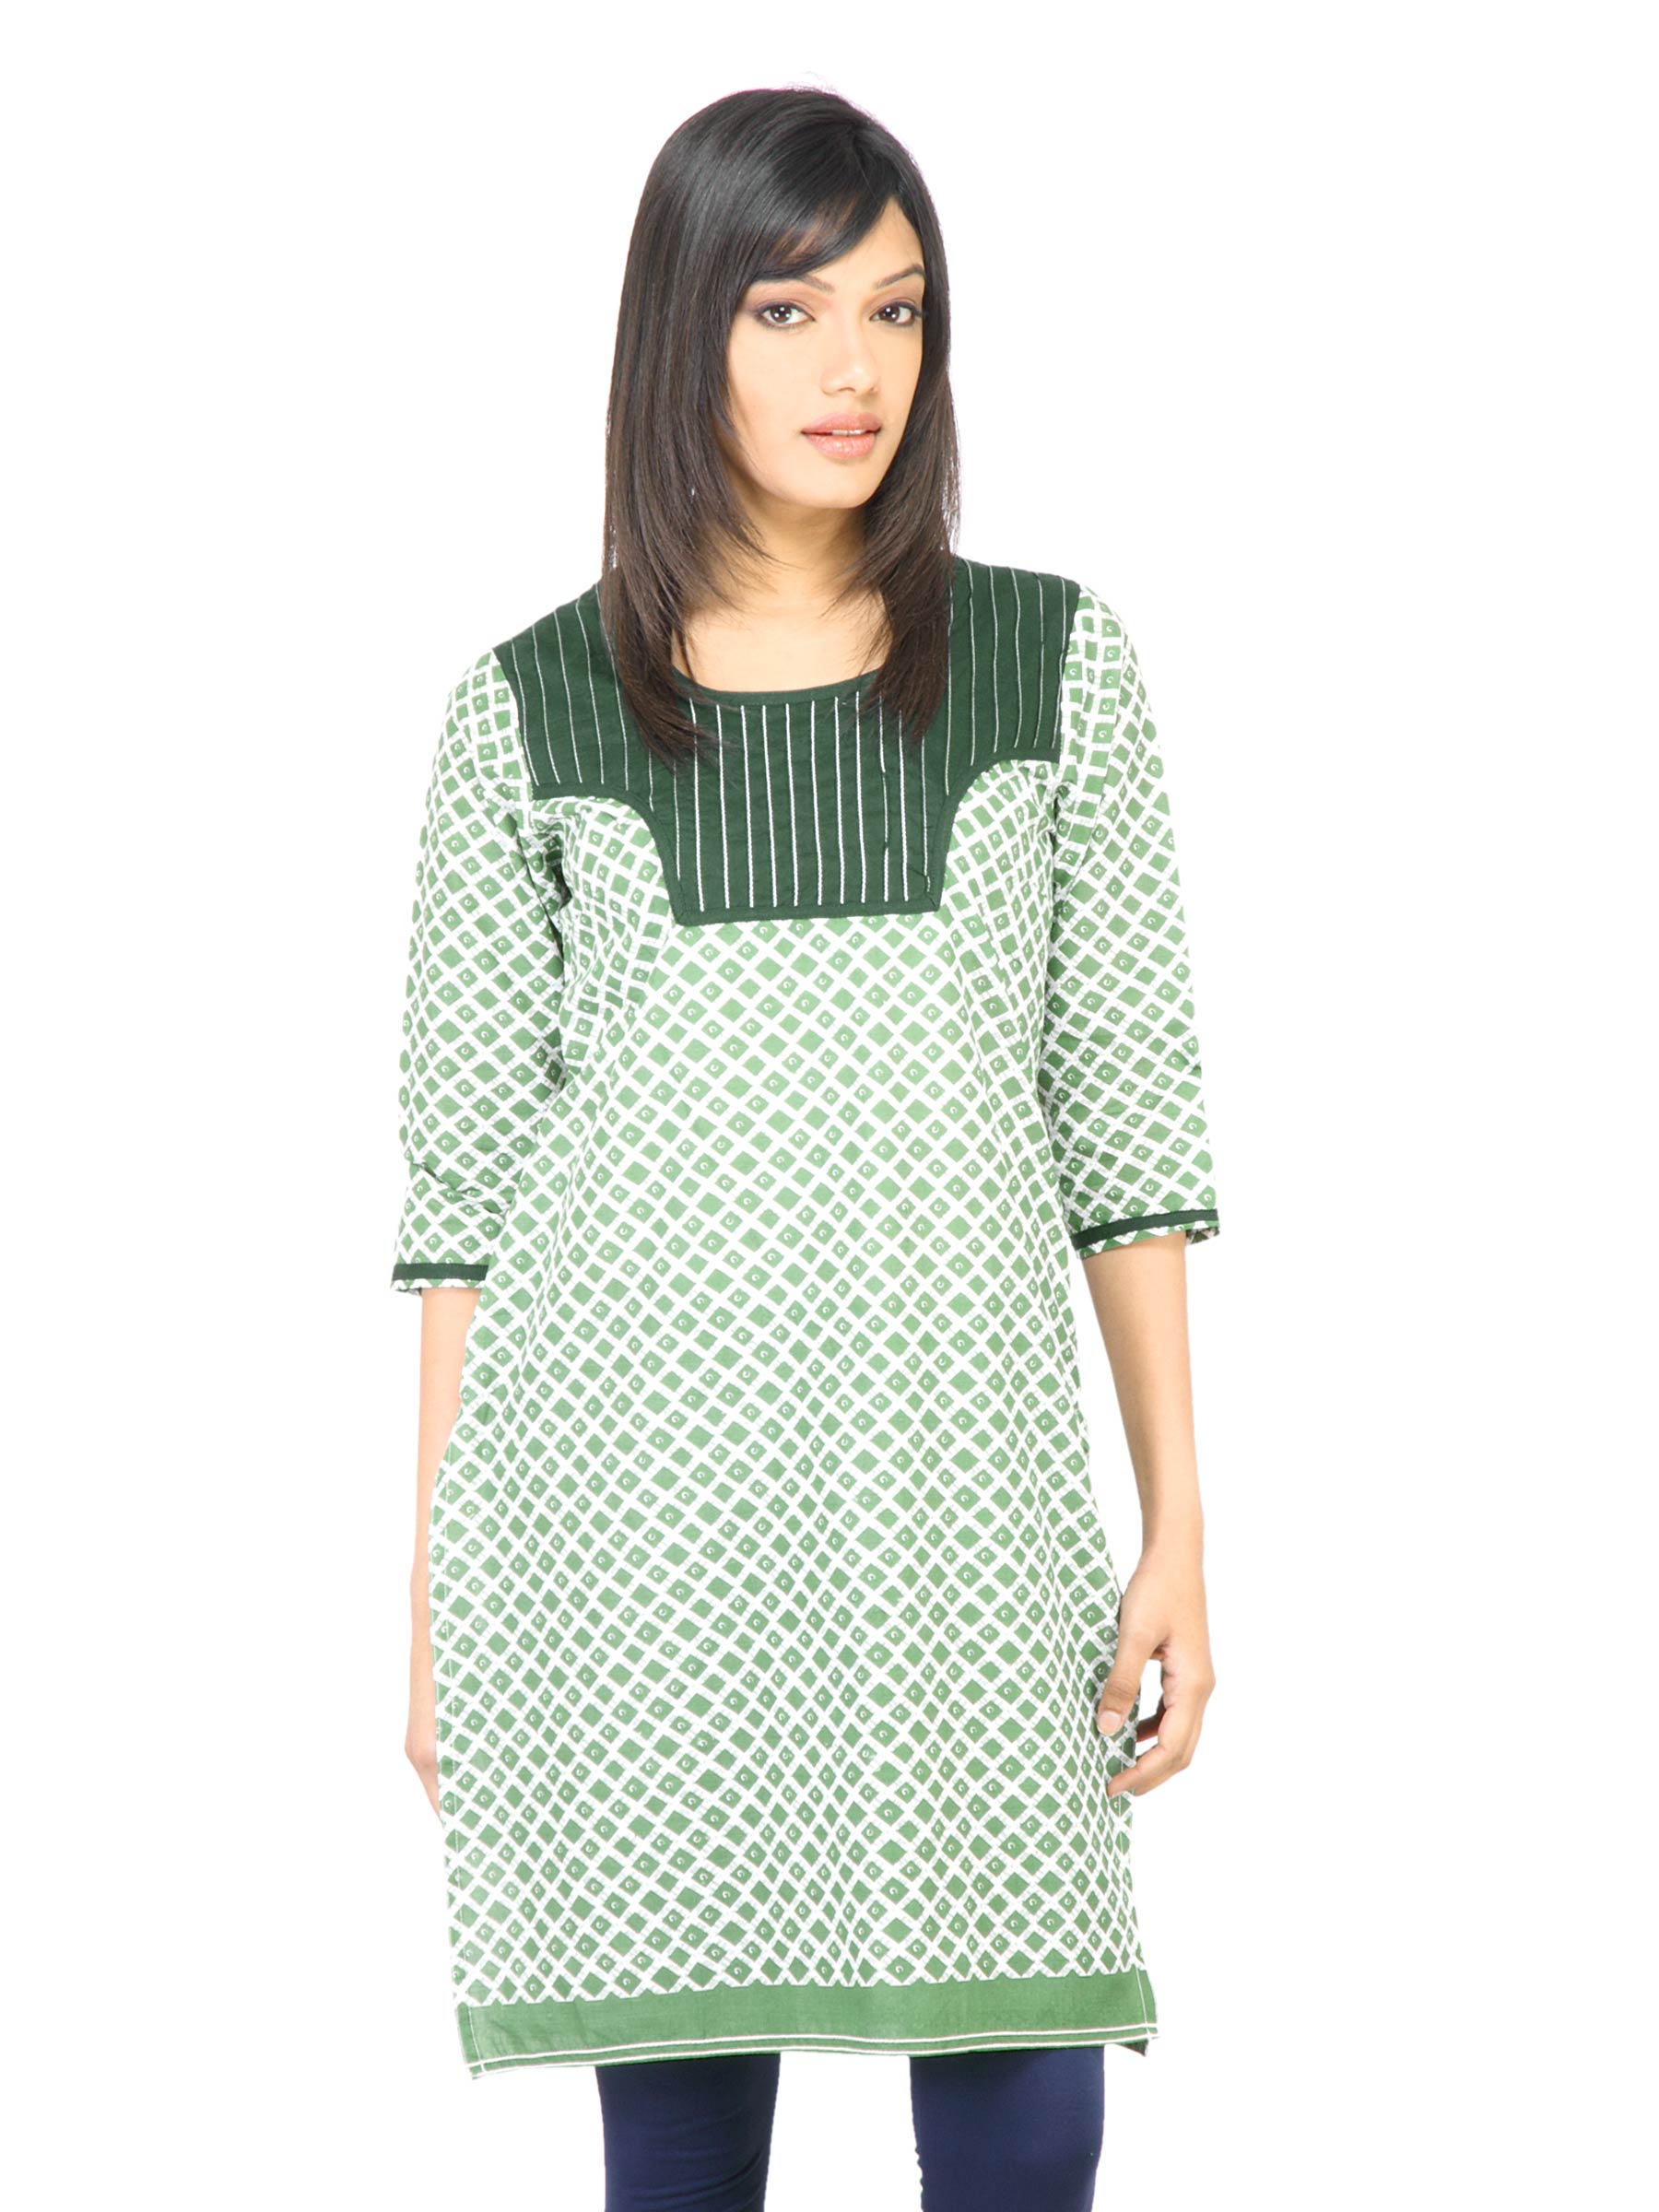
Vishudh Women Printed Green Kurta
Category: Apparel / Topwear / Kurtas
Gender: Women
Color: Green
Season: Fall 2011
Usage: Ethnic